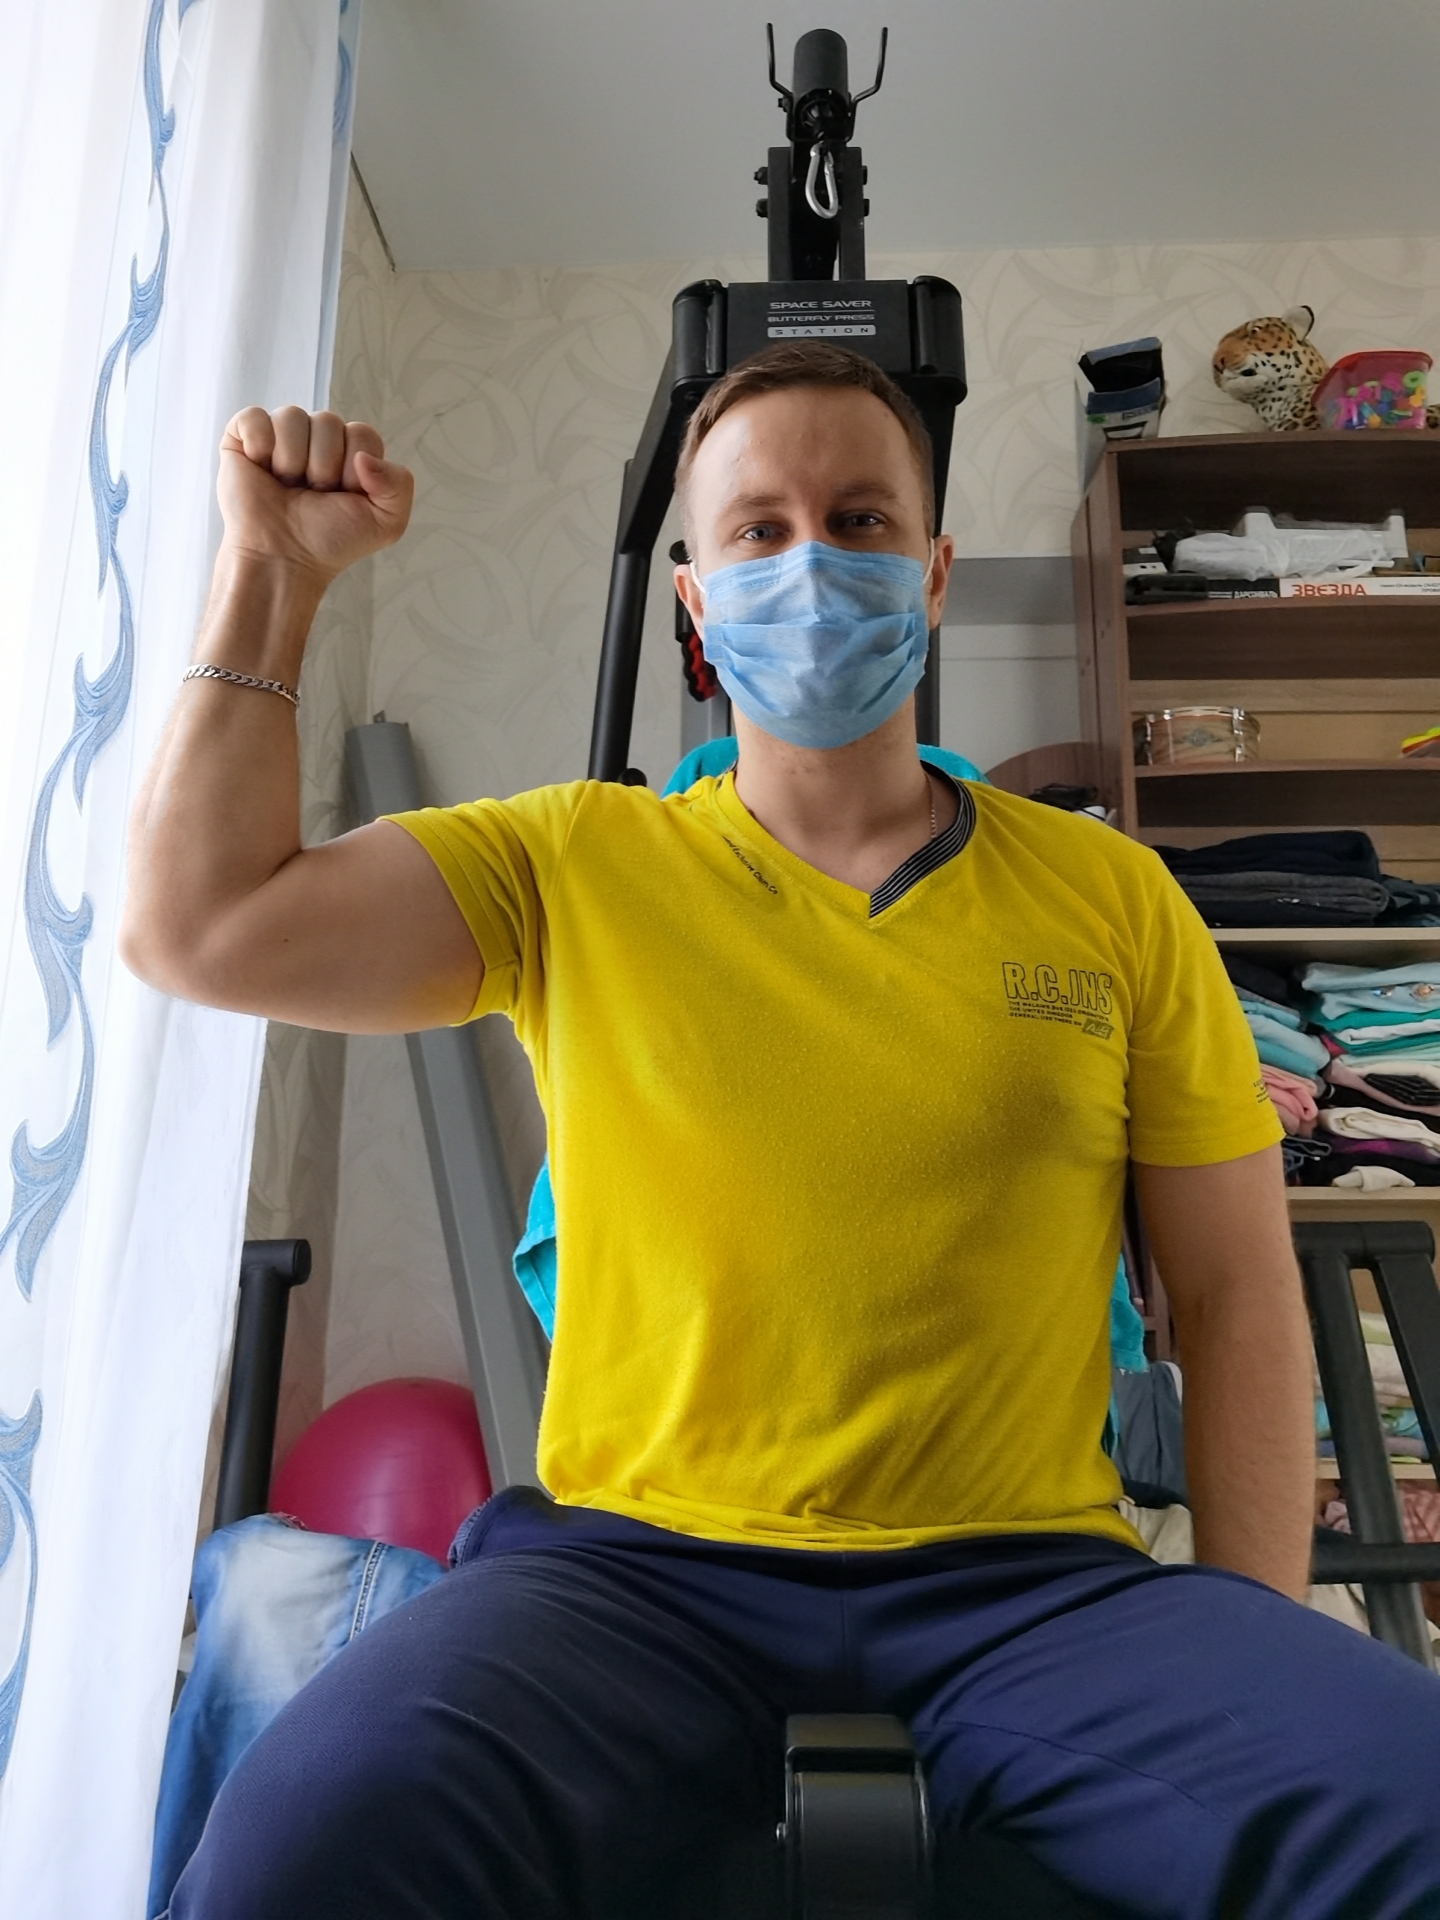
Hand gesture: fist